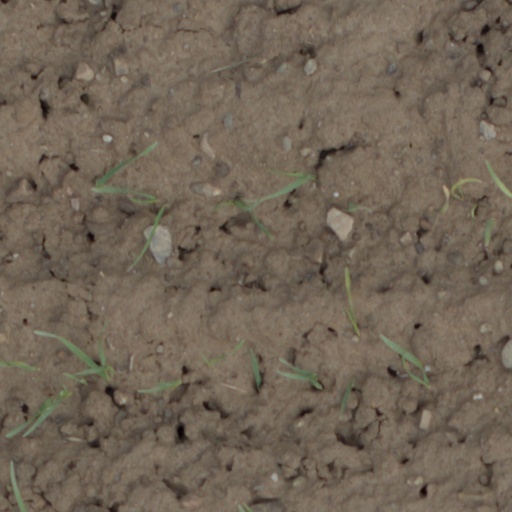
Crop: wheat